Grissom Air Reserve Base

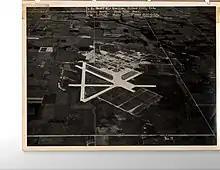
United States Naval Air Station, Bunker Hill, looking north from 17 September 1943

Initially the four runways were to be long and constructed of macadam with asphalt topping, along with the landing mat. On 30 October 1942, Change "G", ordered the runways lengthened to 5000 ft, and to now be constructed of concrete. Each runway was thick and not reinforced. The runways ran northeast to southwest, northwest to southeast, east to west, and north to south. Lights were located every along the length of three runways, with the northwest to southeast runway being spaced at intervals. The ends of the runways were separately marked with two, three, four, and five lights. There was a temporary landing field built for official visits during construction of the base.